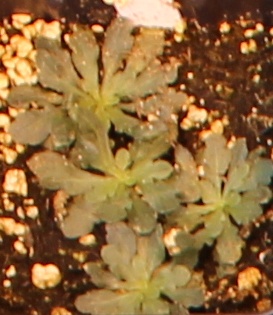
Label: Horseweed